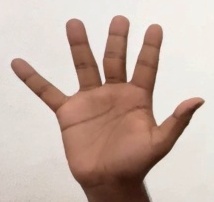
ASL sign: 5